Aerus

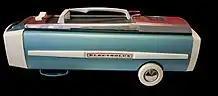
Electrolux Model 1205 1968–1974, First vacuum to use an electric hose. The design of this machine still influences modern Lux vacuums

In 1968, AB Electrolux sold its minority shares to Consolidated Foods, which then bought enough stock to make it the majority shareholder. That same time, Consolidated Foods also acquired Electrolux Canada Ltd. from AB Electrolux. Electrolux Corp USA and Electrolux Canada Ltd were independent companies and stayed that way until the mid 1980s. From the late 1960s to the late 1990s Electrolux Corp. was a subsidiary of Consolidated Foods. In 1970, Electrolux Corp. opened up its Bristol, VA manufacturing center which eventually replaced the much older Old Greenwich factory. As of 2024 it is still the main factory.